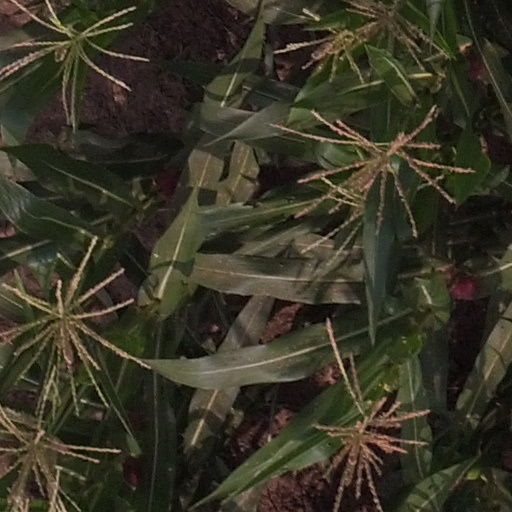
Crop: maize; corn